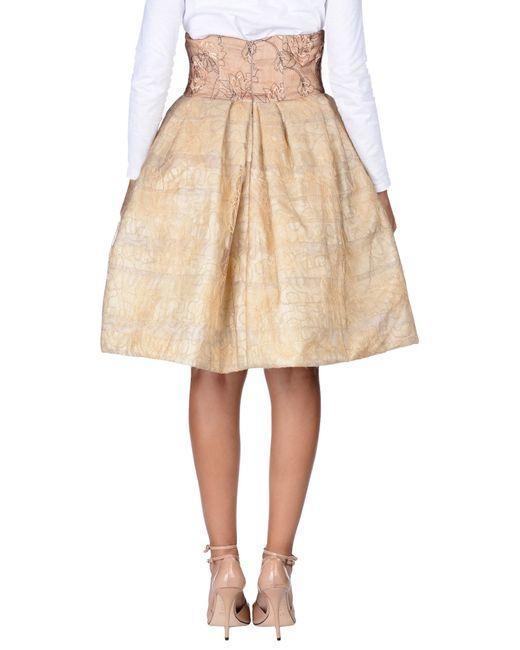
Stilvoller hellbrauner Rock für Frauen